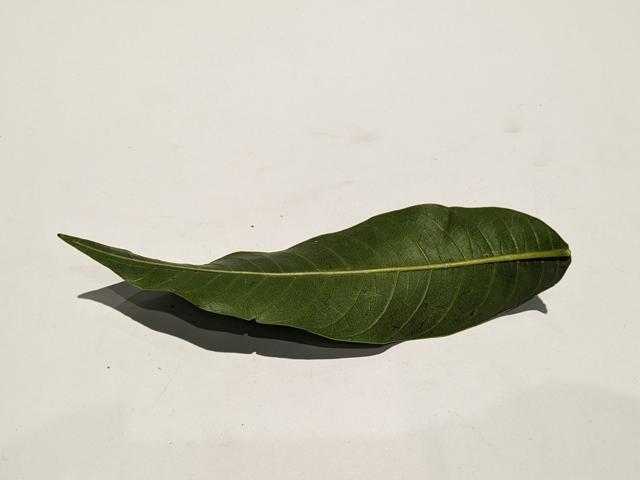
Mango leaf variety: Himsagar